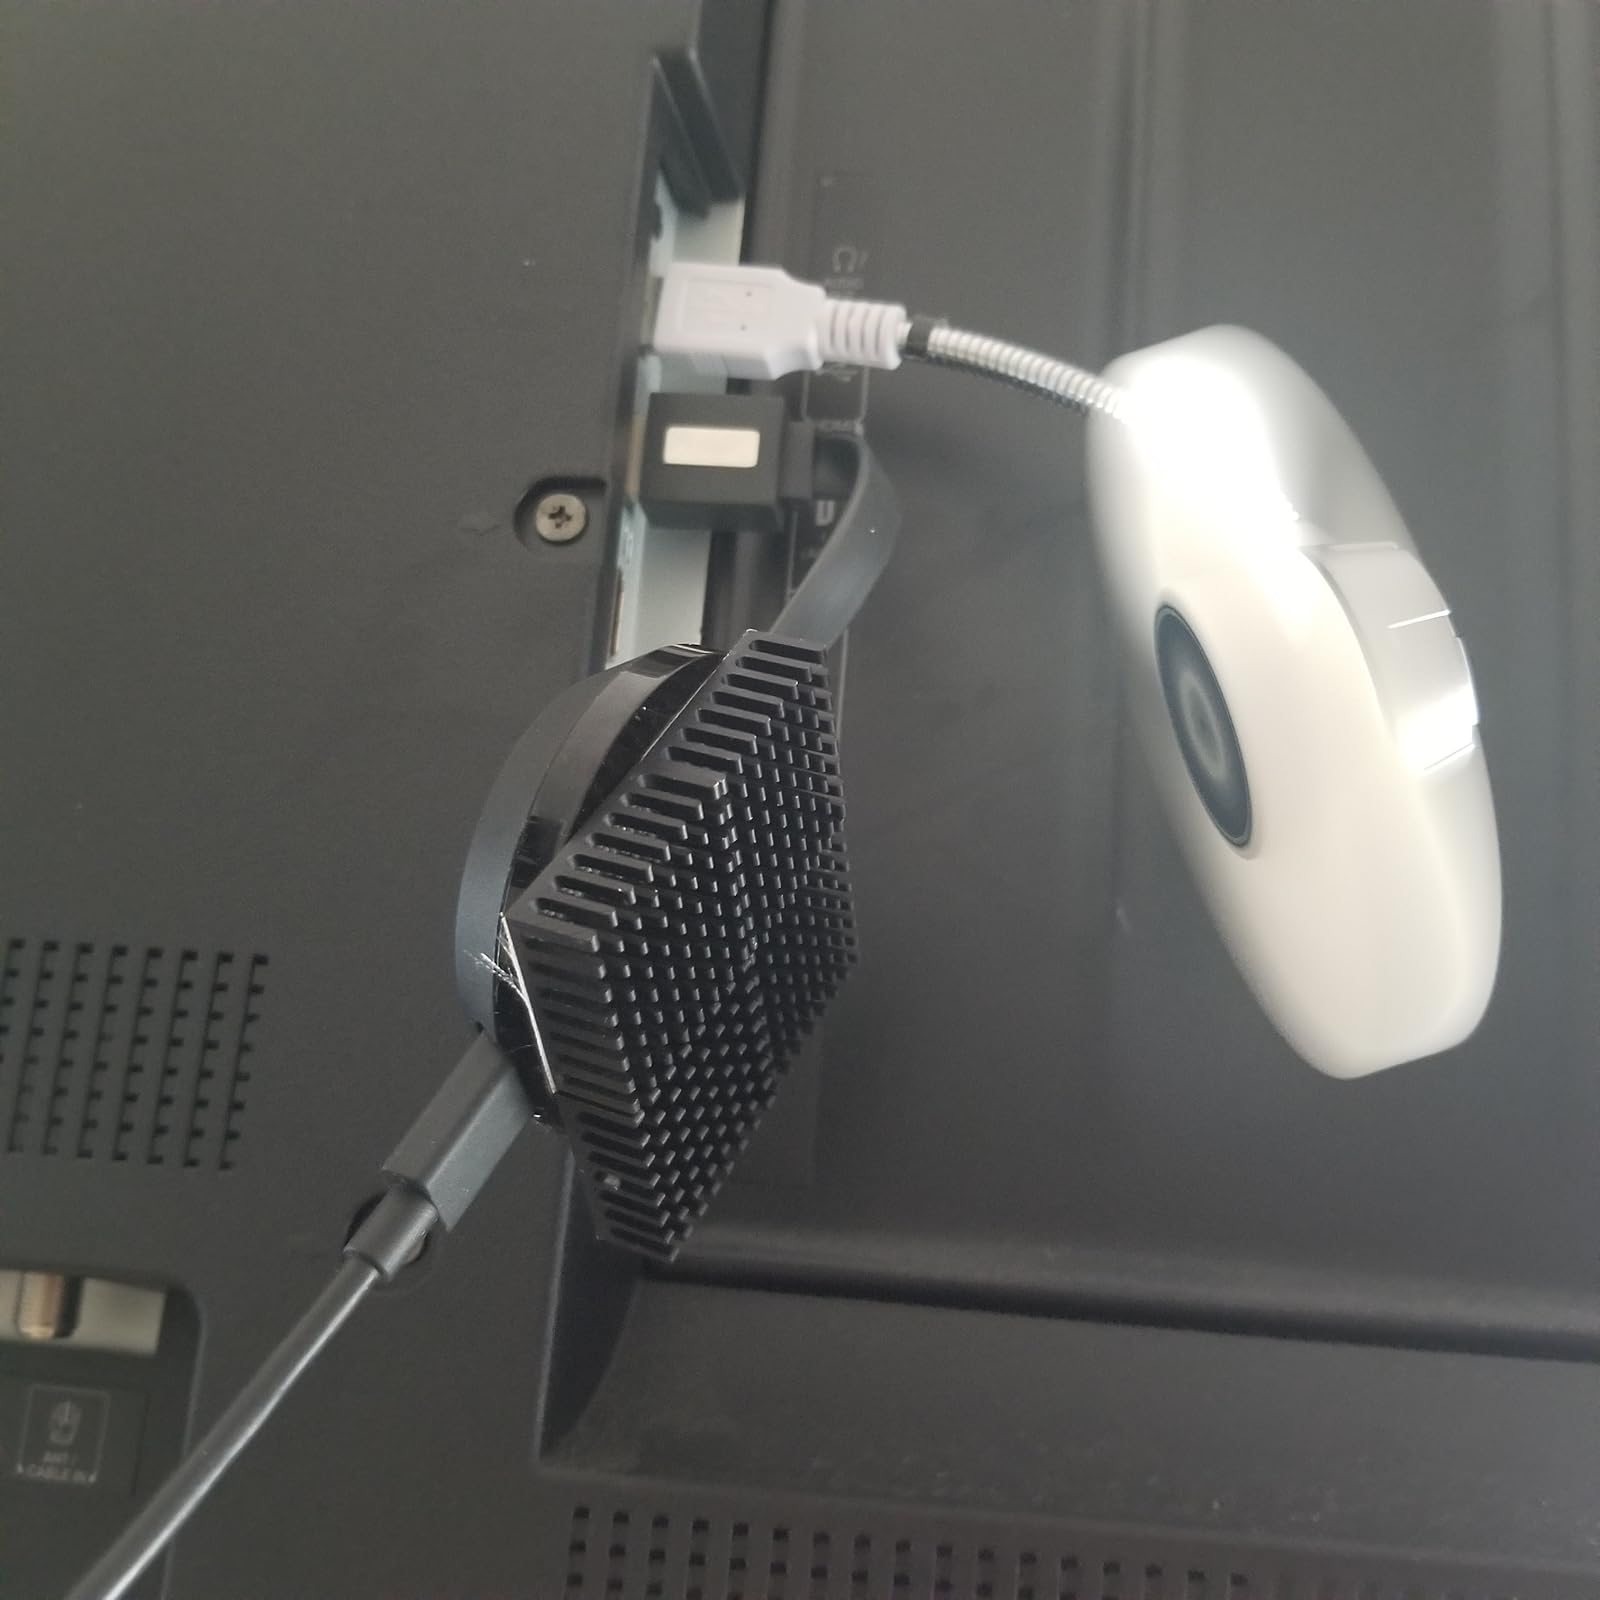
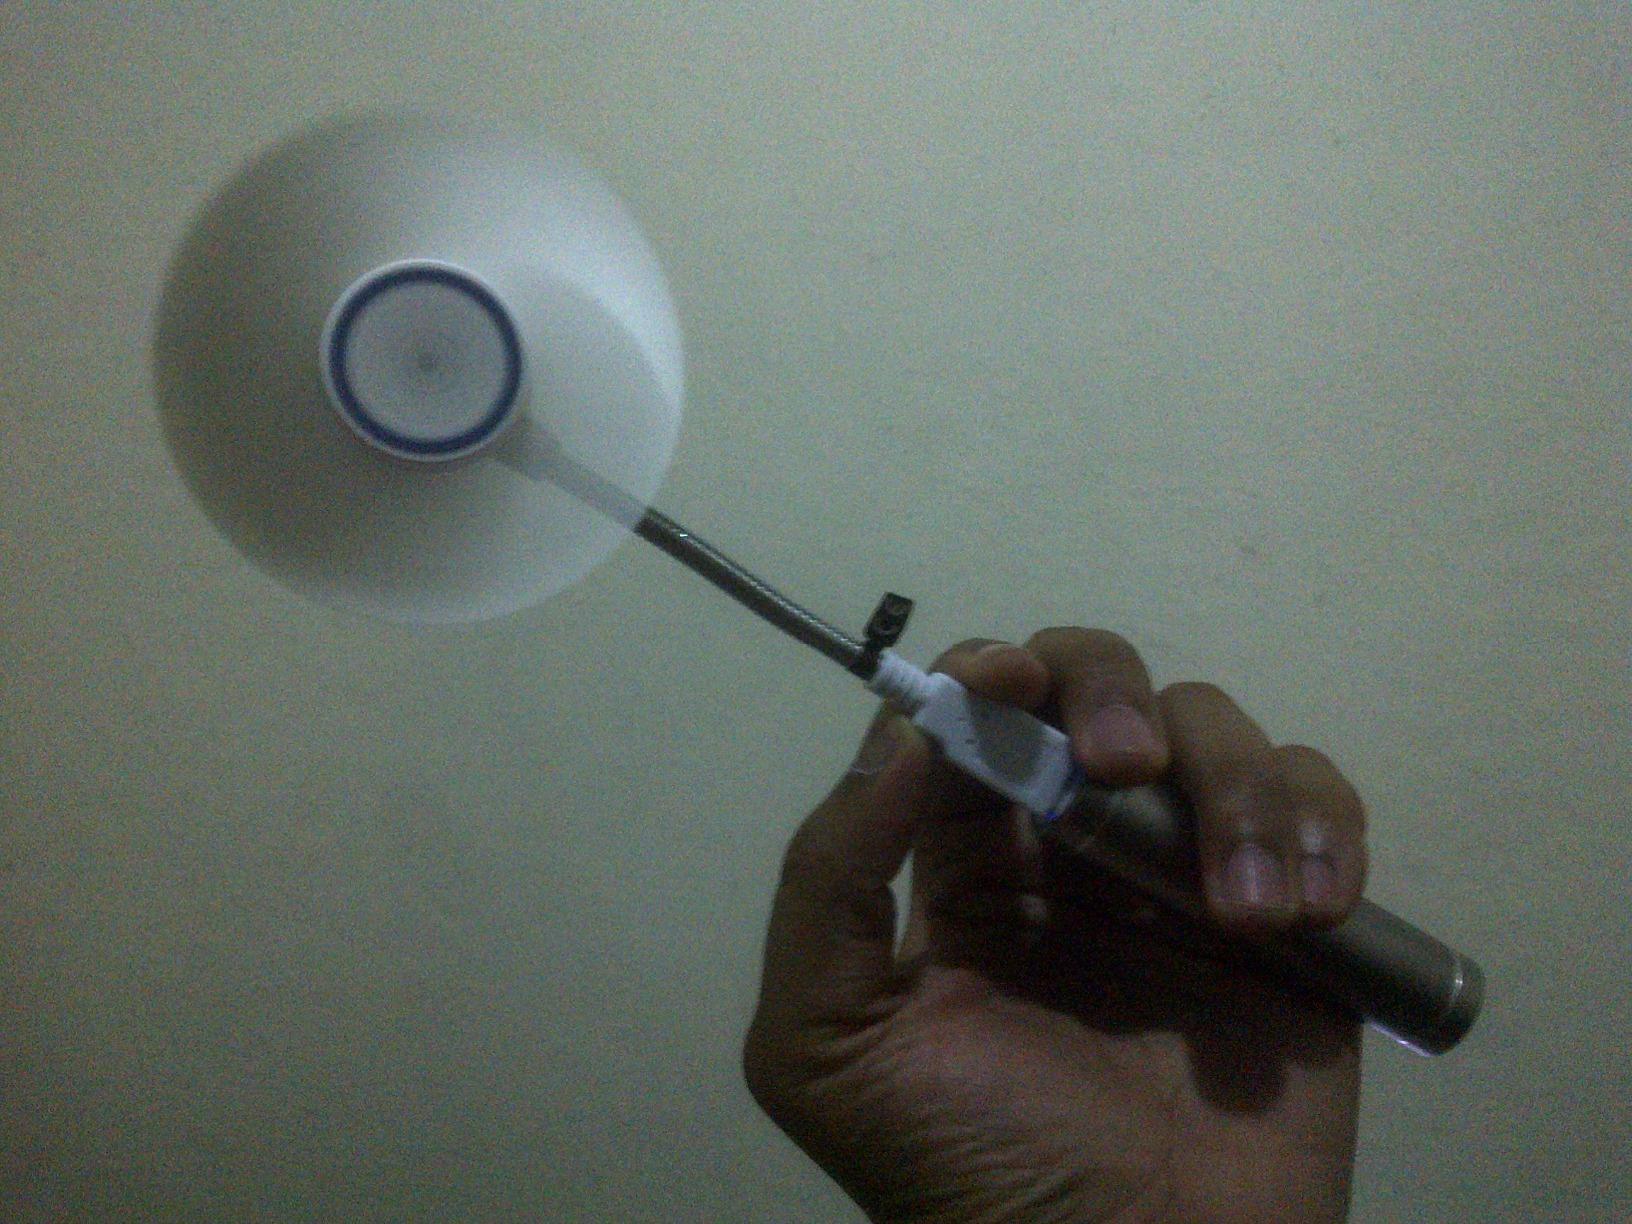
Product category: fan
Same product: yes